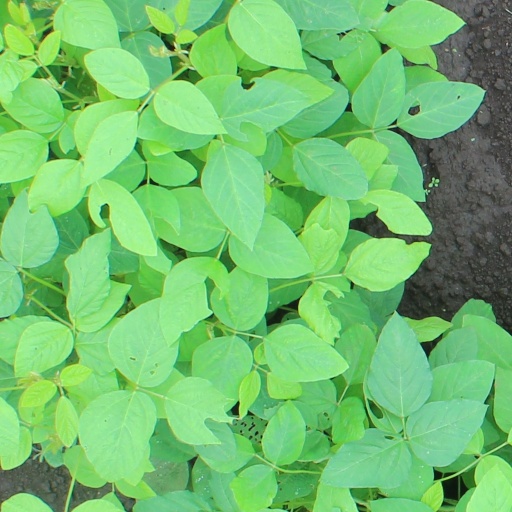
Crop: soybean